Mechuka

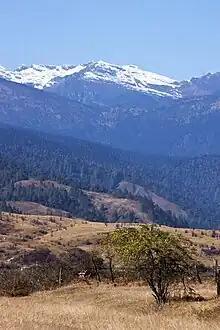
Menchukha Pine Forests.

The name "Men-chu-kha" means medicinal water of snow where "men" is medicine, while "me" refers to fire, "chu" is water and "kha" means ice in the local language, thus the difference in meaning of the two different names as per local belief.".